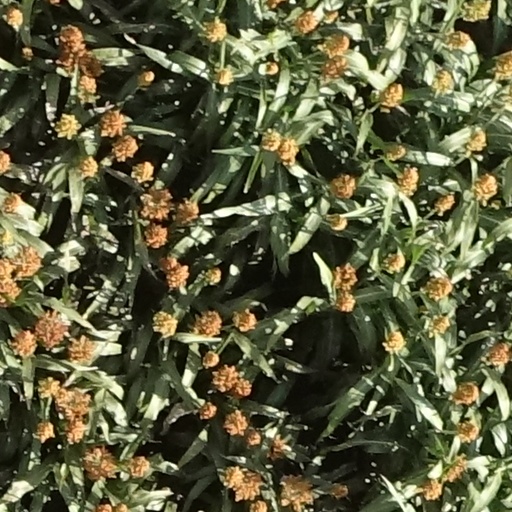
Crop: sorghum